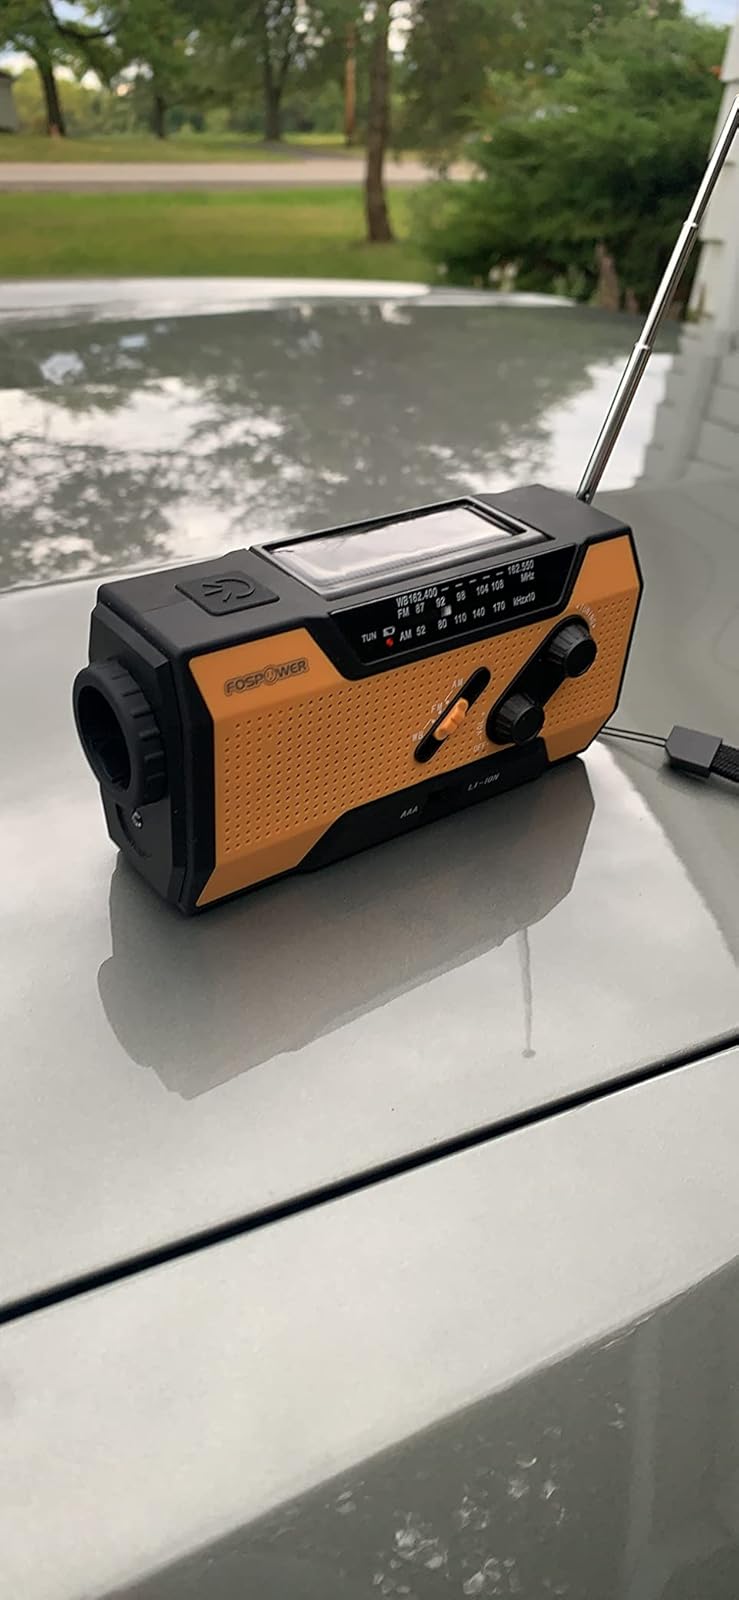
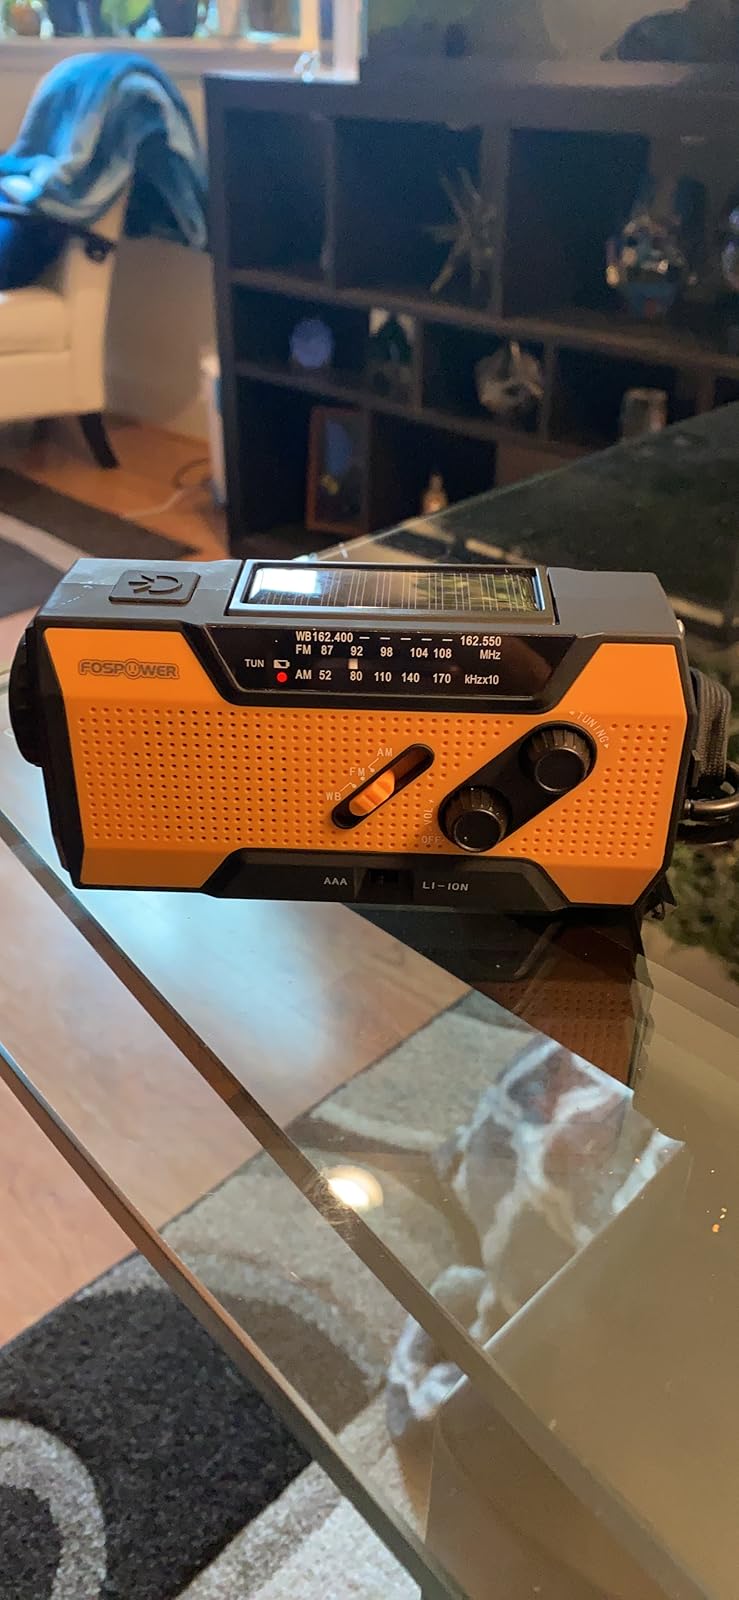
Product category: radio
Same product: yes